François Vivares

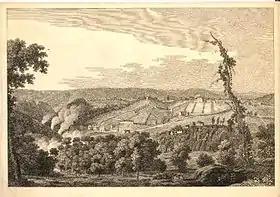
"South West Prospect of Coalbrook Dale", 1758 engraving by Vivares after Thomas Smith and George Perry

François Vivares (Saint-Jean-du-Bruel 11 July 1709 – 28 November 1780 London) was a French landscape-engraver, active in England.